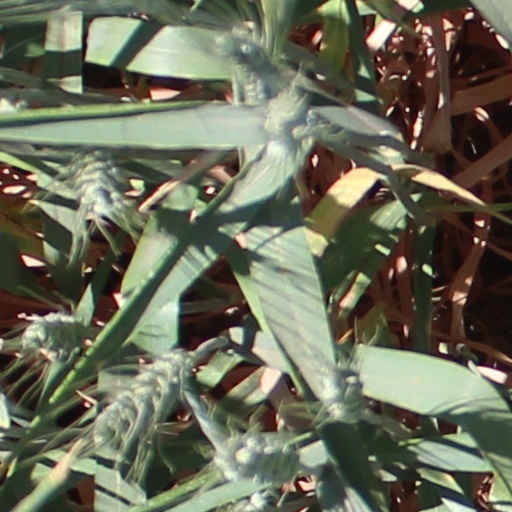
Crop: wheat